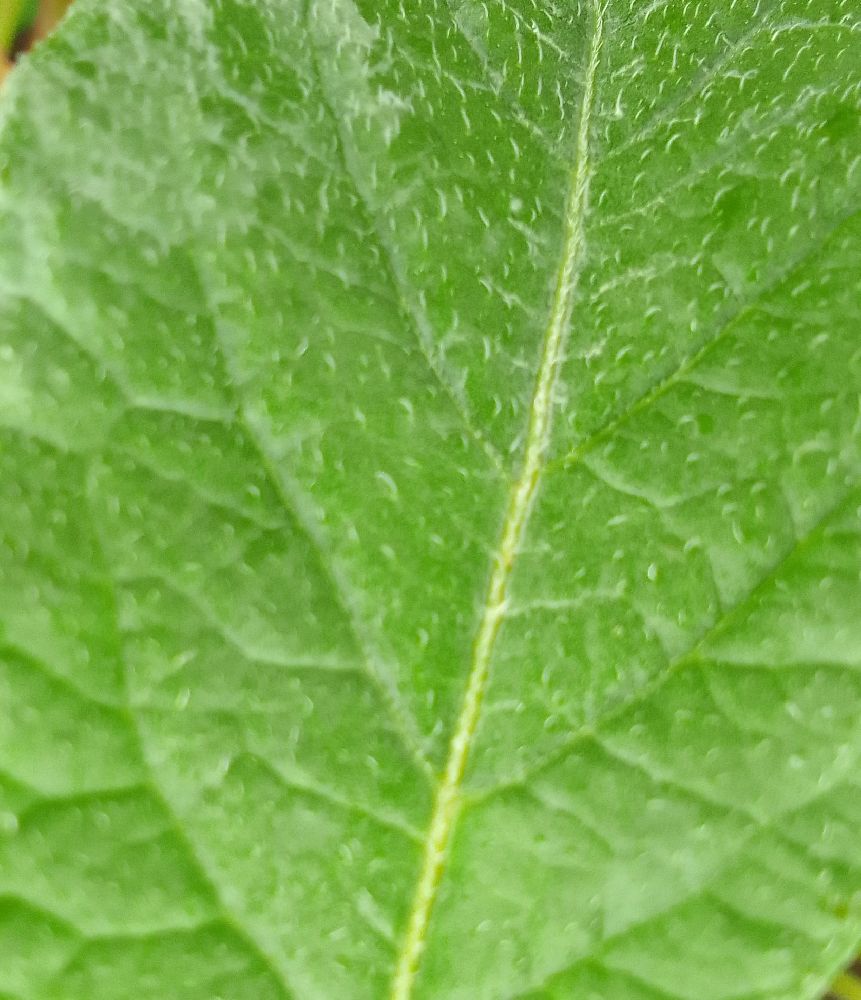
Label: Healthy